Salem Crossroads Historic District

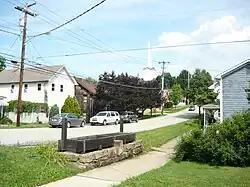
Historic water trough onEast Pittsburgh Street

Salem Crossroads Historic District is a national historic district located at Delmont, Westmoreland County, Pennsylvania. It encompasses 64 contributing buildings in the historic core of Delmont, originally called Salem Crossroads. The district includes buildings largely constructed between 1830 and 1870. It includes four log houses, numerous Greek Revival style buildings, the Central Hotel, a Gothic Revival style church, feed mill, wagon shop, livery stable, brickyard, blacksmith shop, and an old Ford Garage, dated to the 1920s. Plans to restore the area as a living museum never materialized.